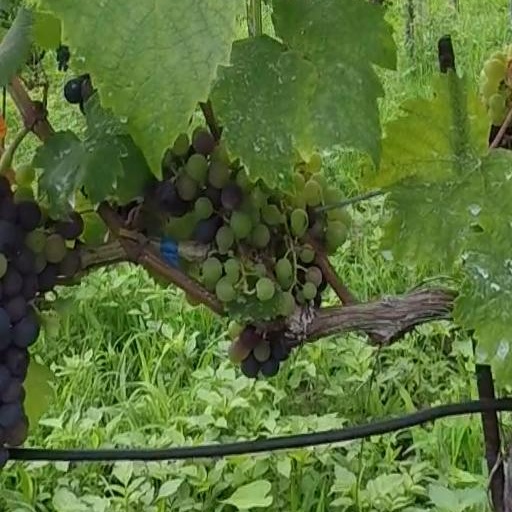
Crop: grape